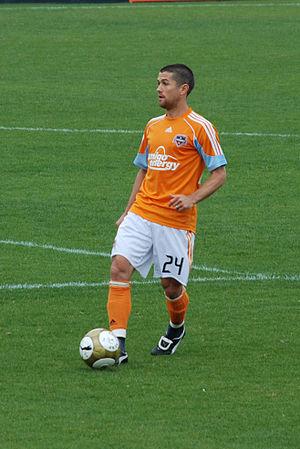
Wade Barrett, est un joueur puis entraîneur américain de soccer, né le 23 juin 1974 à Virginia Beach, dans l'État de Virginie.